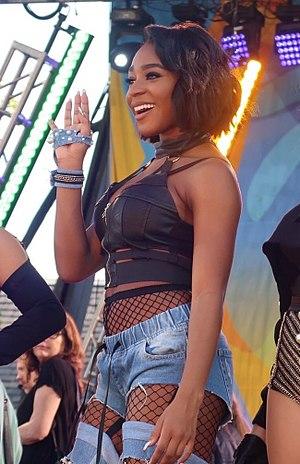
Normani Kordei Hamilton, connue sous le nom de Normani, est une chanteuse et danseuse américaine, mieux connue en tant que membre du girl group Fifth Harmony, formé lors de la saison 2 de The X Factor aux États-Unis en 2012. En 2017, elle a participé à la saison 24 de Dancing with the Stars. Son premier single en tant qu'artiste solo, le duo Love Lies avec le chanteur Khalid, a été enregistré pour la bande originale du film Love, Simon. Il a été numéro 9 dans le US Billboard Hot 100. Elle travaille actuellement sur son premier album solo.